Korean baked goods

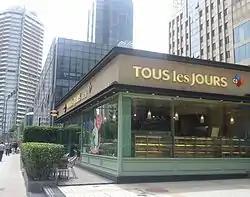
Tous les Jours, founded in 1996

The remainder of the market not operated by conglomerates are local, independent bakeries known as "동네빵집; "dongneh ppangchib; 'town bakeries"'".